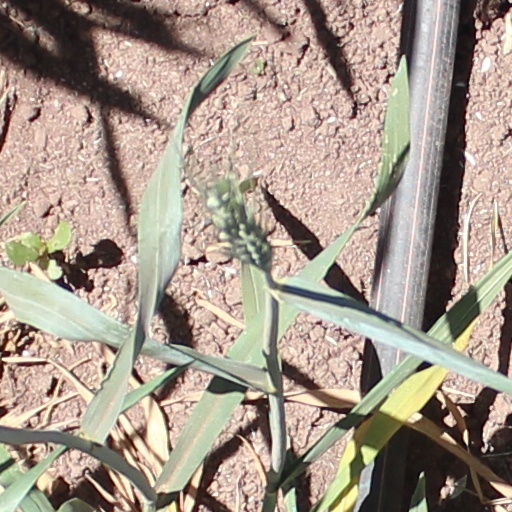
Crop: wheat